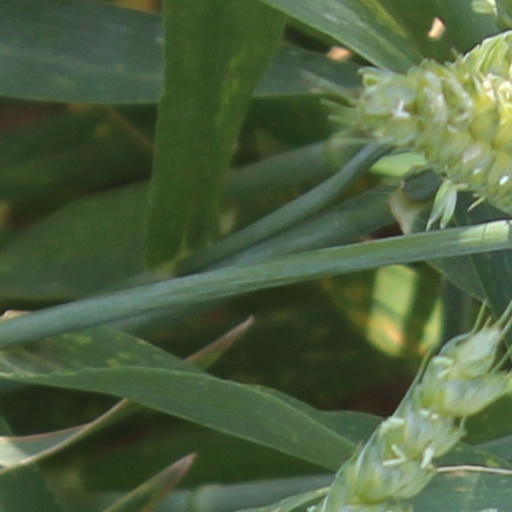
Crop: wheat